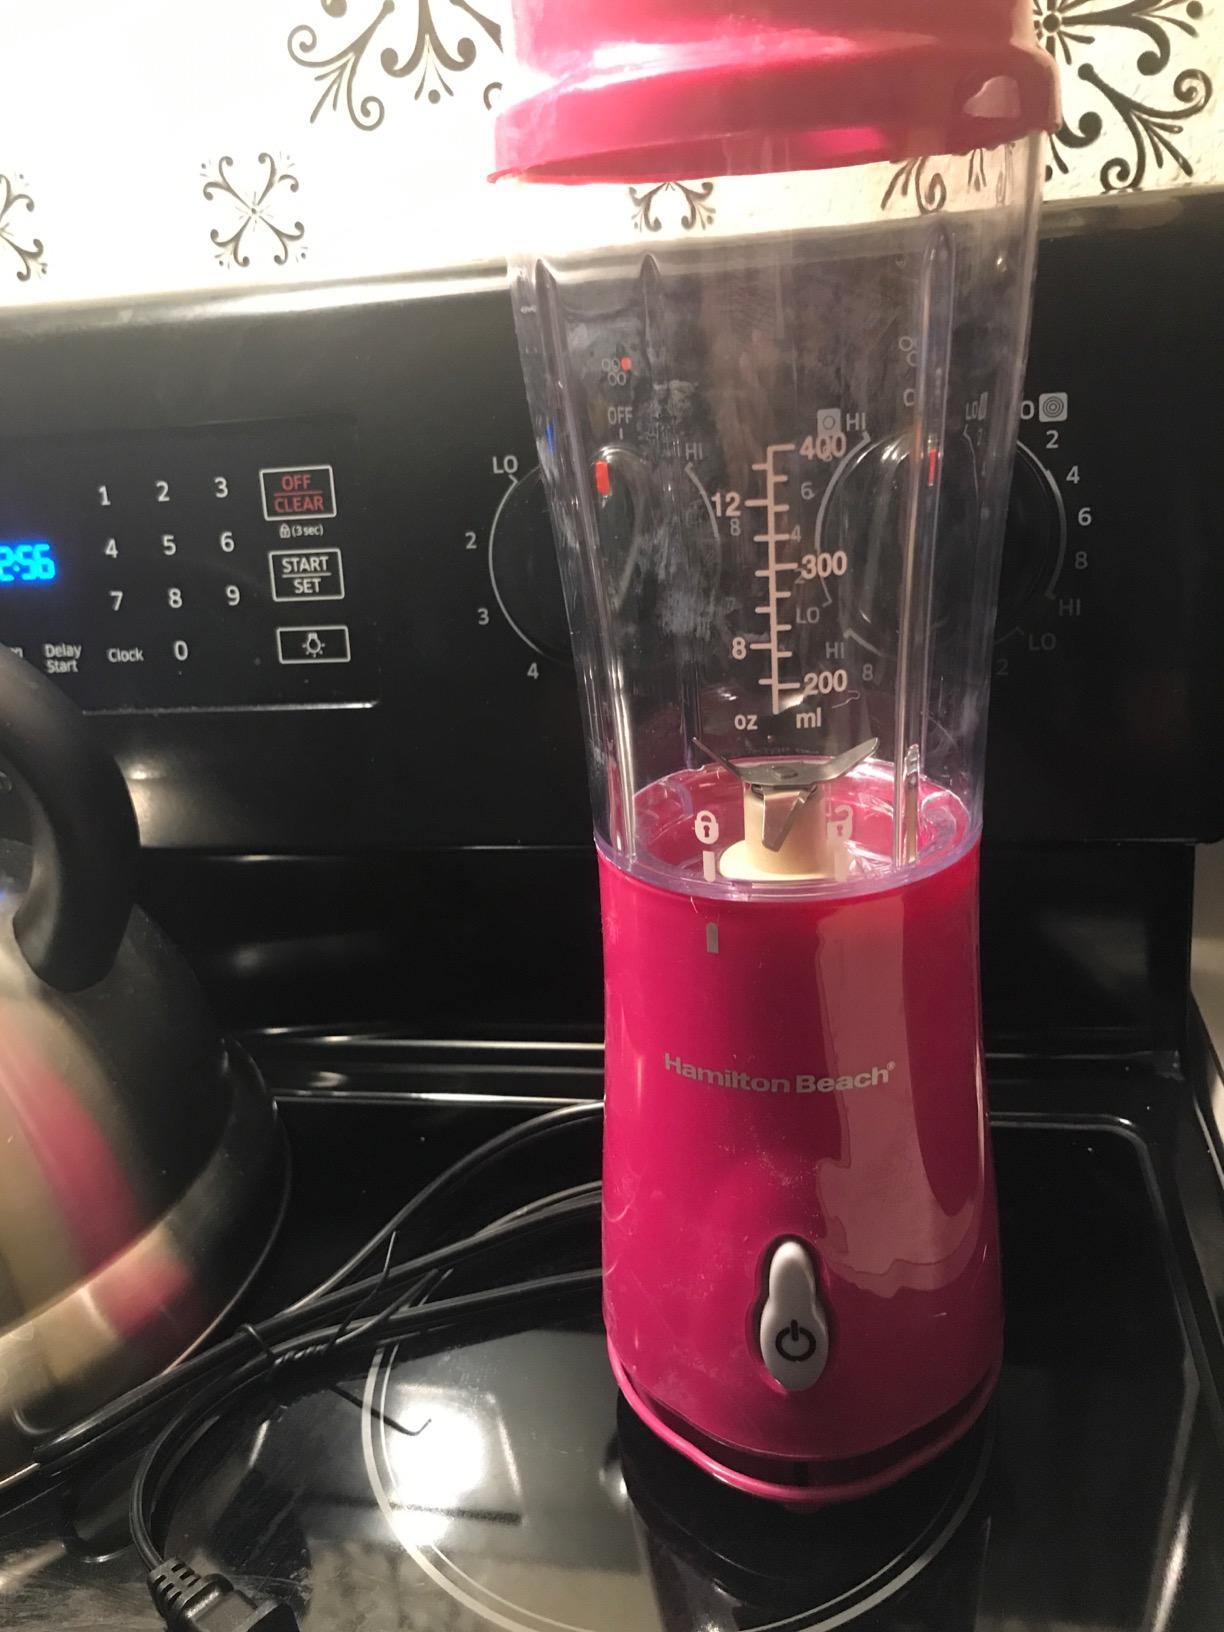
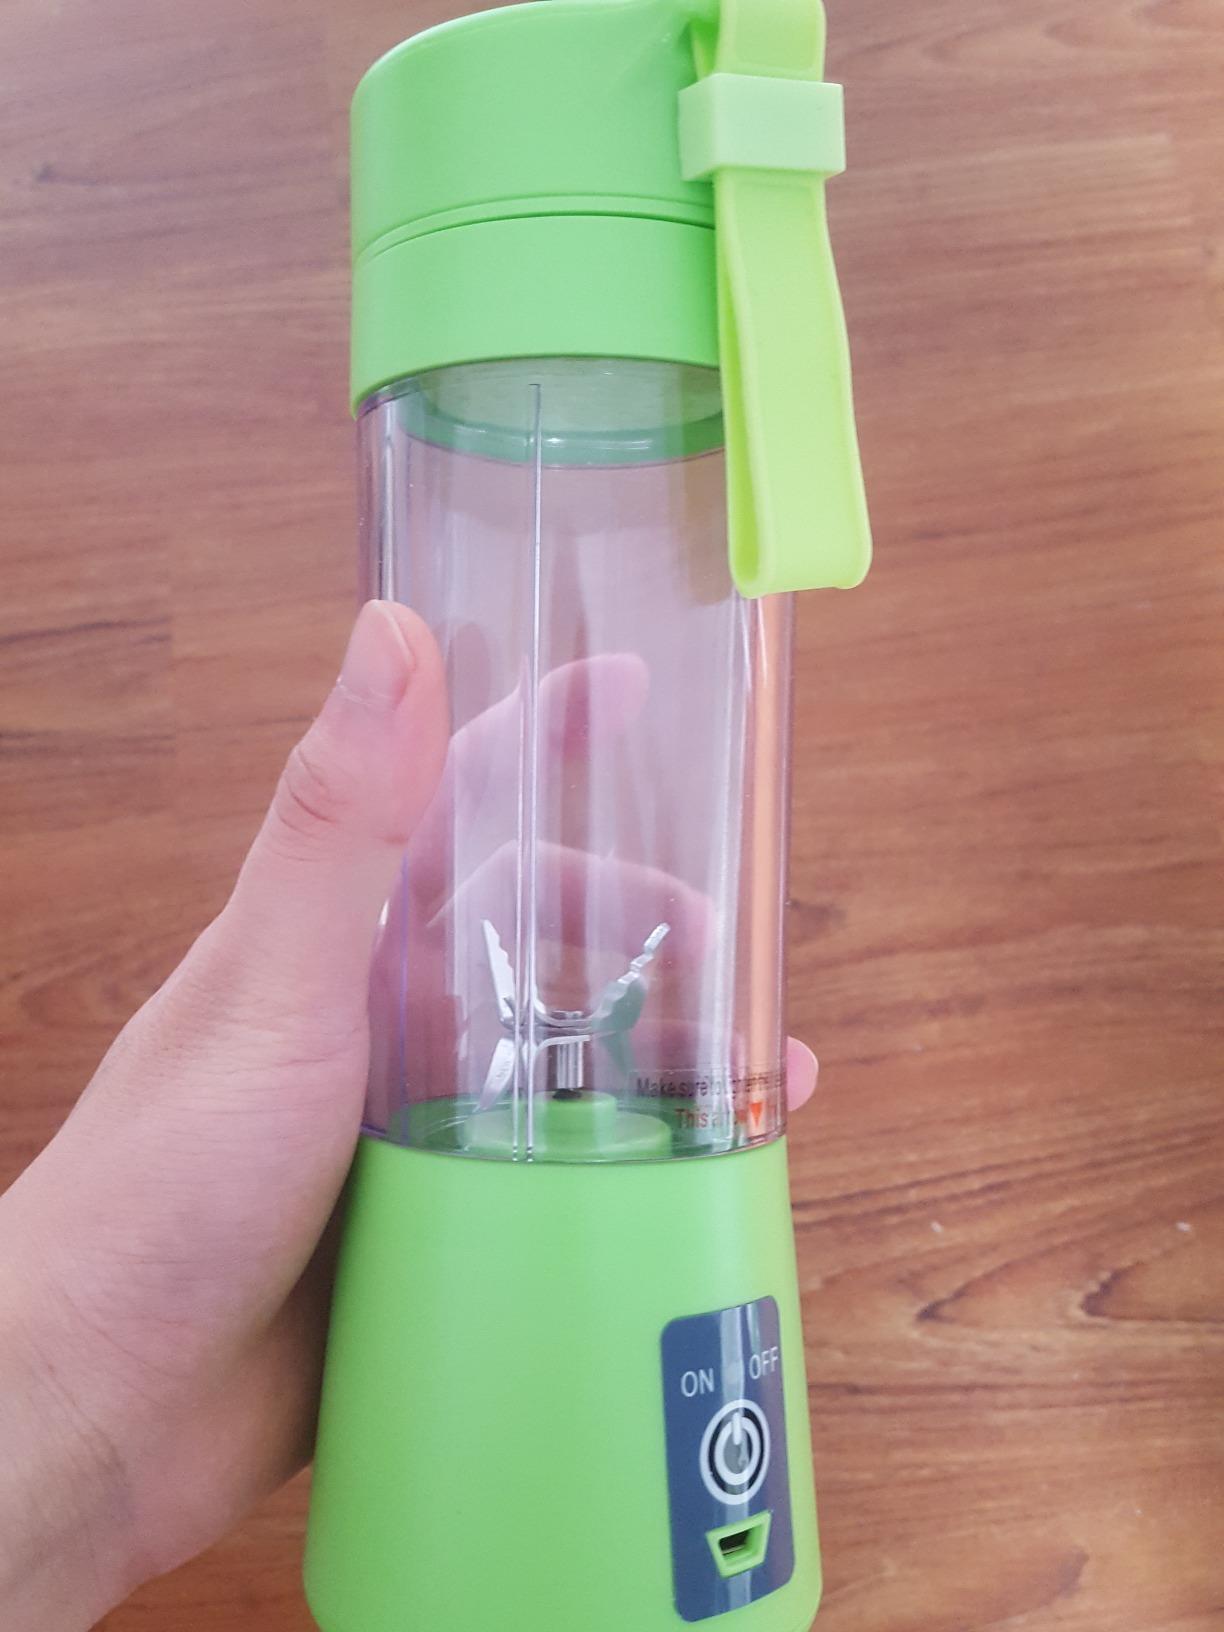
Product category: items_blender
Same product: no